Jenner Township, Pennsylvania

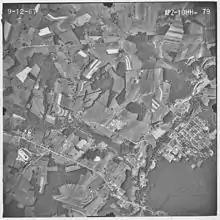
Jenner Township in 1967

Initial hunters and settlers in the territory that includes present-day Jenner Township were Mingo, also known as the Seneca, one of the Six Nations of the Iroquois. The land was ceded by the Iroquois Six Nations officially by the Treaty of Fort Stanwix of 1768 to Penn family as proprietors of Pennsylvania province. Early European traders crossed Jenner Township as early as 1750, when Christopher Gist documented his brief time there in his travel diary. Gist is said to have named Quemahoning Creek, which drains much of Jenner Township. The Northern Trail, an established Indian trail, crossed the territory from east to west, intersecting Quemahoning Creek at Kickenapaulin's Town, a rather substantial Indian settlement, the site of which now lies under the waters of the Quemahoning Reservoir, just outside the township. In August 1758, the Northern Trail was improved, initially for the British military use, and renamed the Forbes Trail, later known as the Pennsylvania Road, the Lincoln Highway, and now U.S. Route 30.